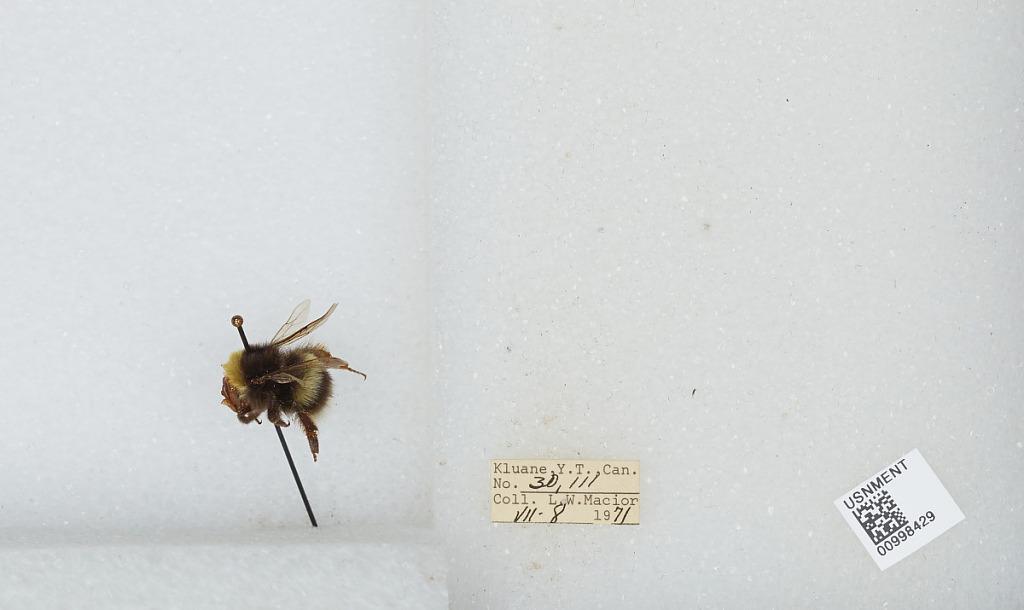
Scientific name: Bombus (Bombus) lucorum (Linnaeus)
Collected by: L. Macior
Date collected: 1971-7-8
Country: Canada
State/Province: Yukon Territory
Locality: Kluane
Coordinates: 60.75, -139.5